Idris Muhammad

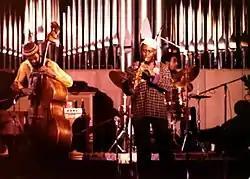
Idris Muhammad playing with Reggie Workman and Pharoah Sanders, c. 1978

Idris Muhammad (born Leo Morris; November 13, 1939 – July 29, 2014) was an American jazz drummer and bandleader. He had an extensive career performing jazz, funk, R&B, and soul music and recorded with musicians such as Ahmad Jamal, Lou Donaldson, Pharoah Sanders, Bob James, and Tete Montoliu.